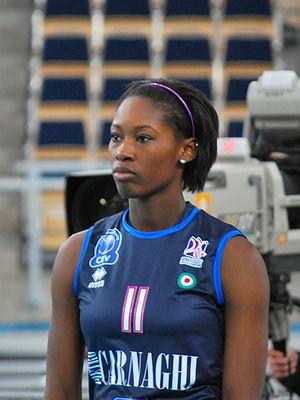
Megan Easy est une joueuse de volley-ball américaine. Elle mesure 1,91 m et joue au poste de réceptionneuse-attaquante. Elle totalise 148 sélections en équipe des États-Unis.